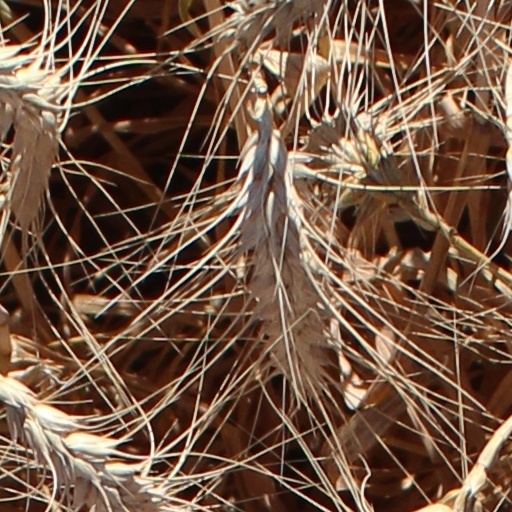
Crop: wheat